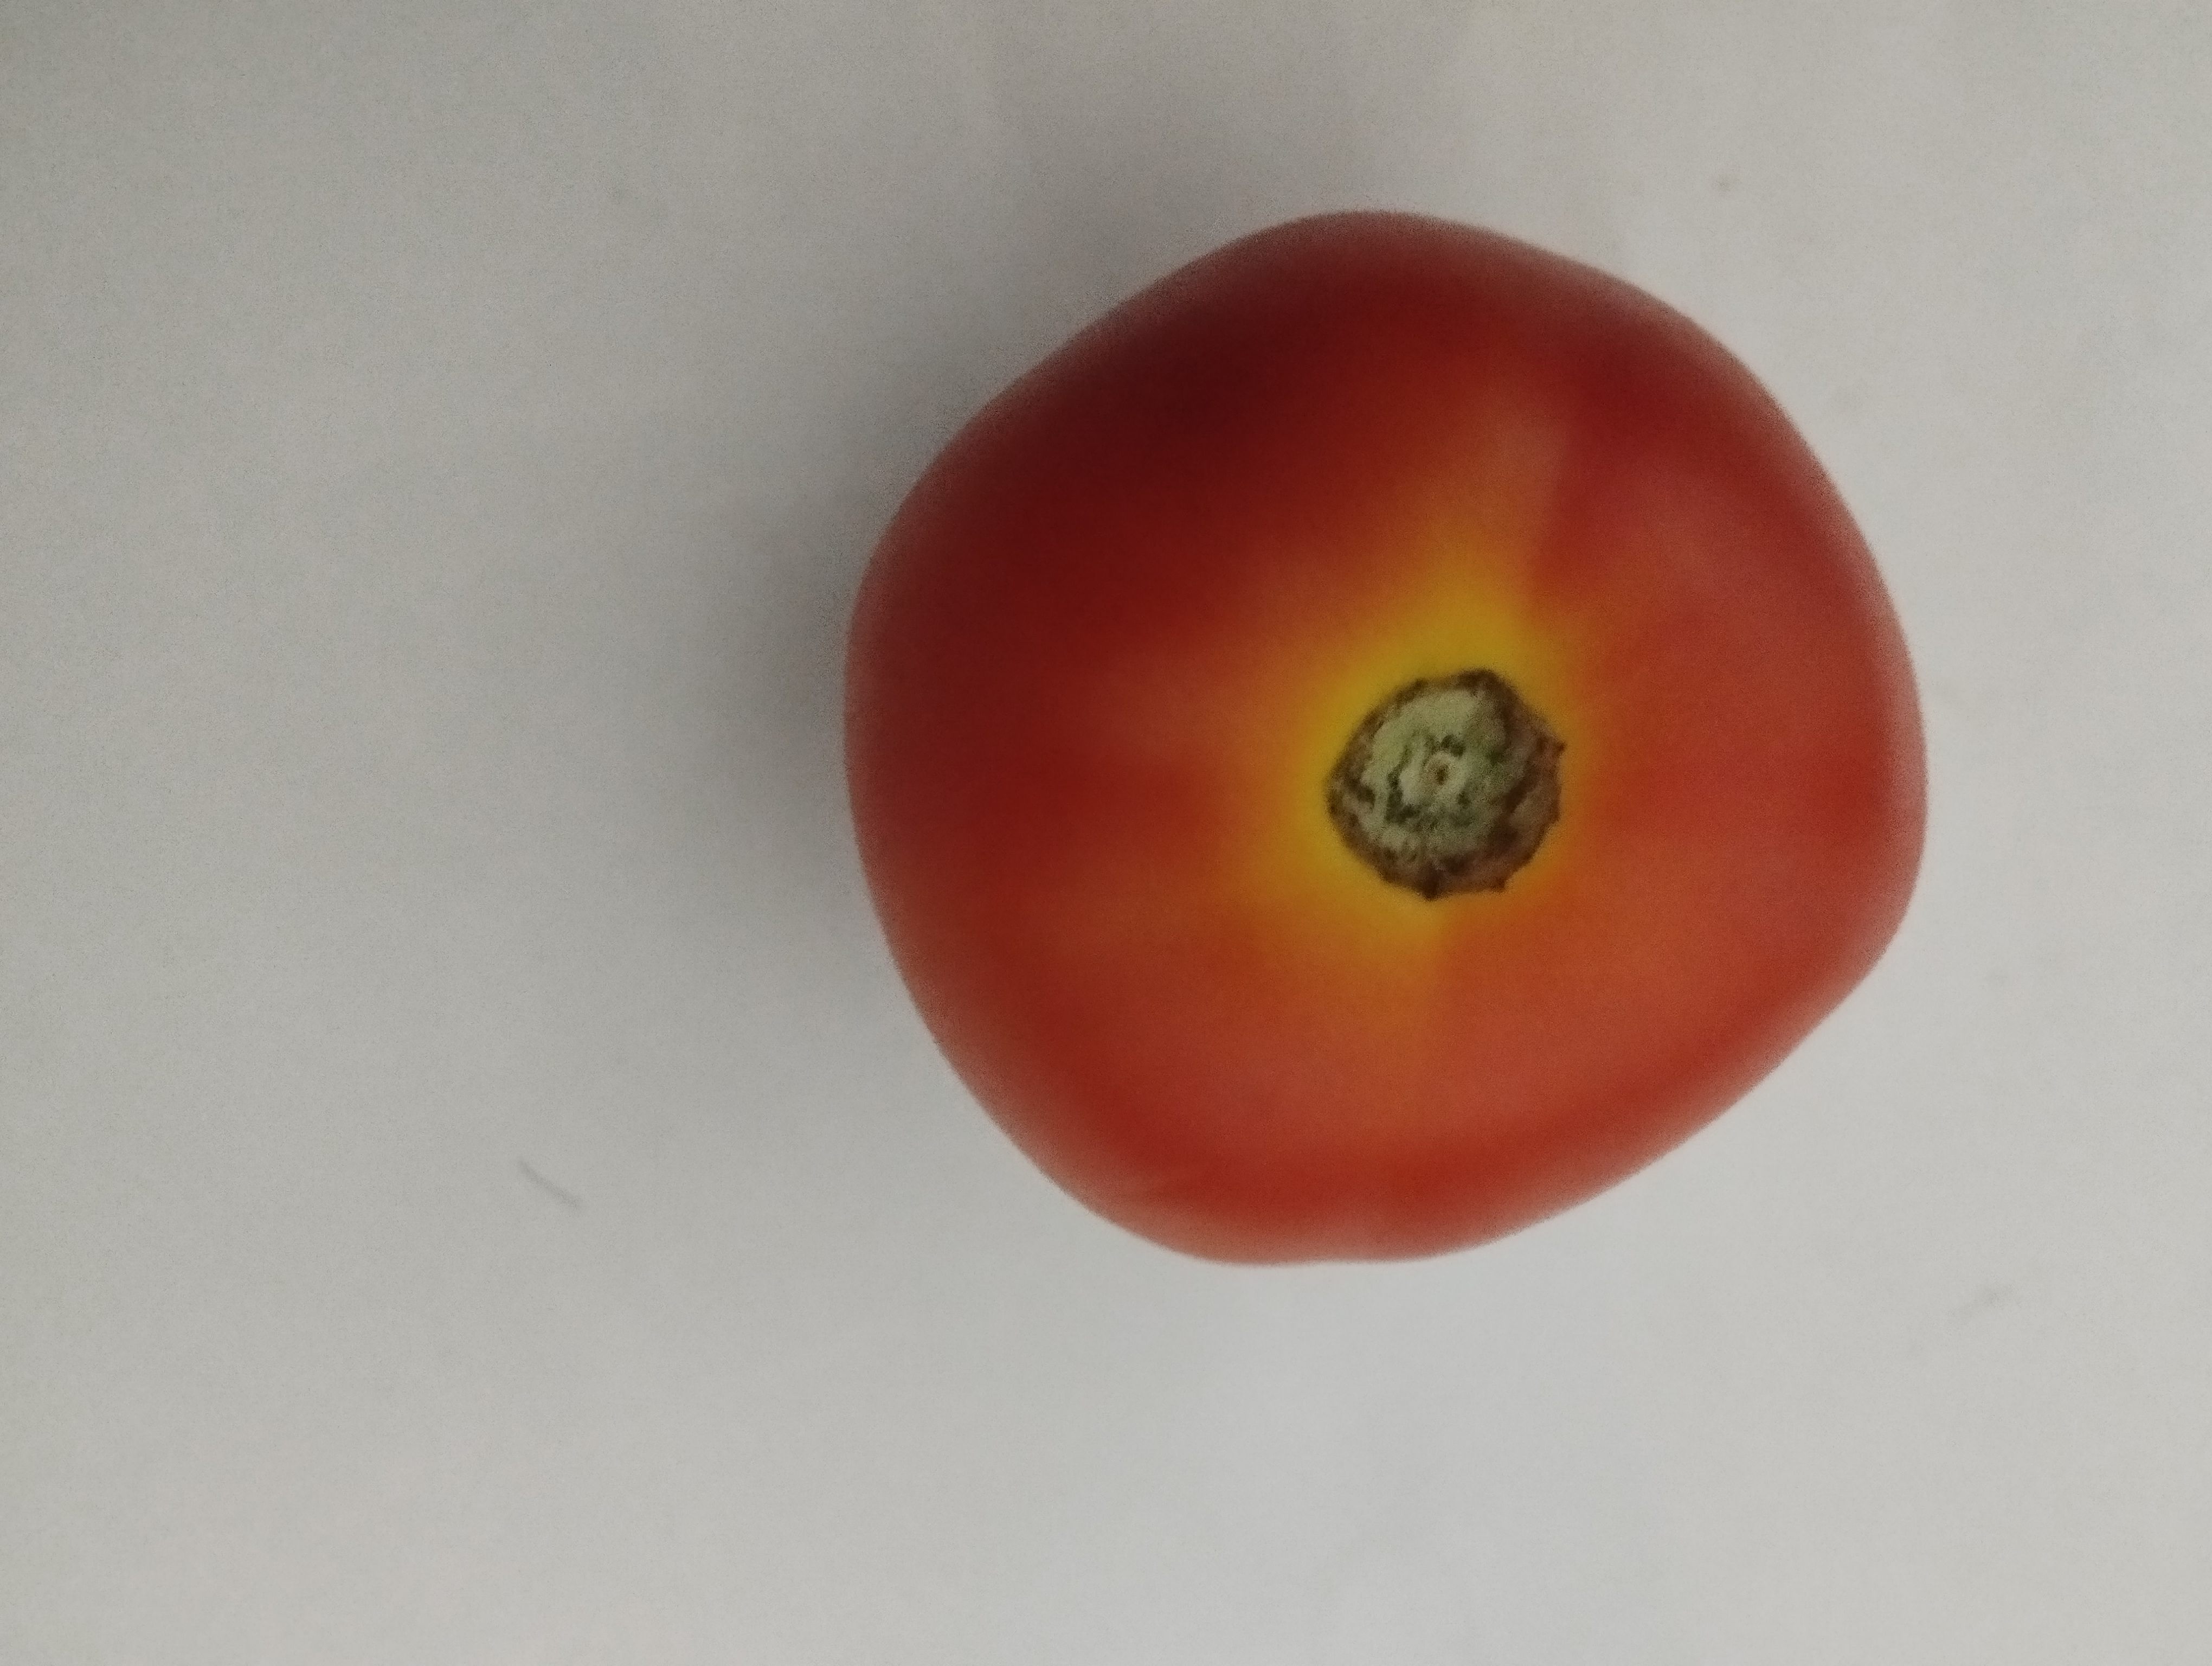
Label: Solanum Iycopersicum